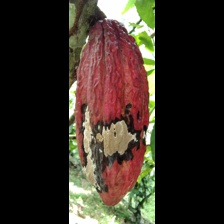
Label: moniliophthora